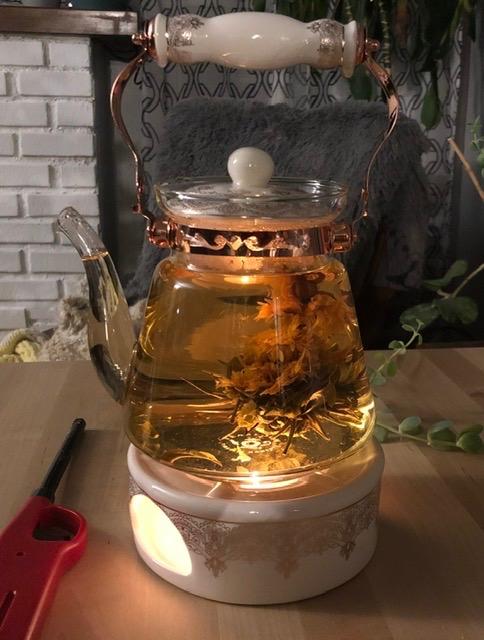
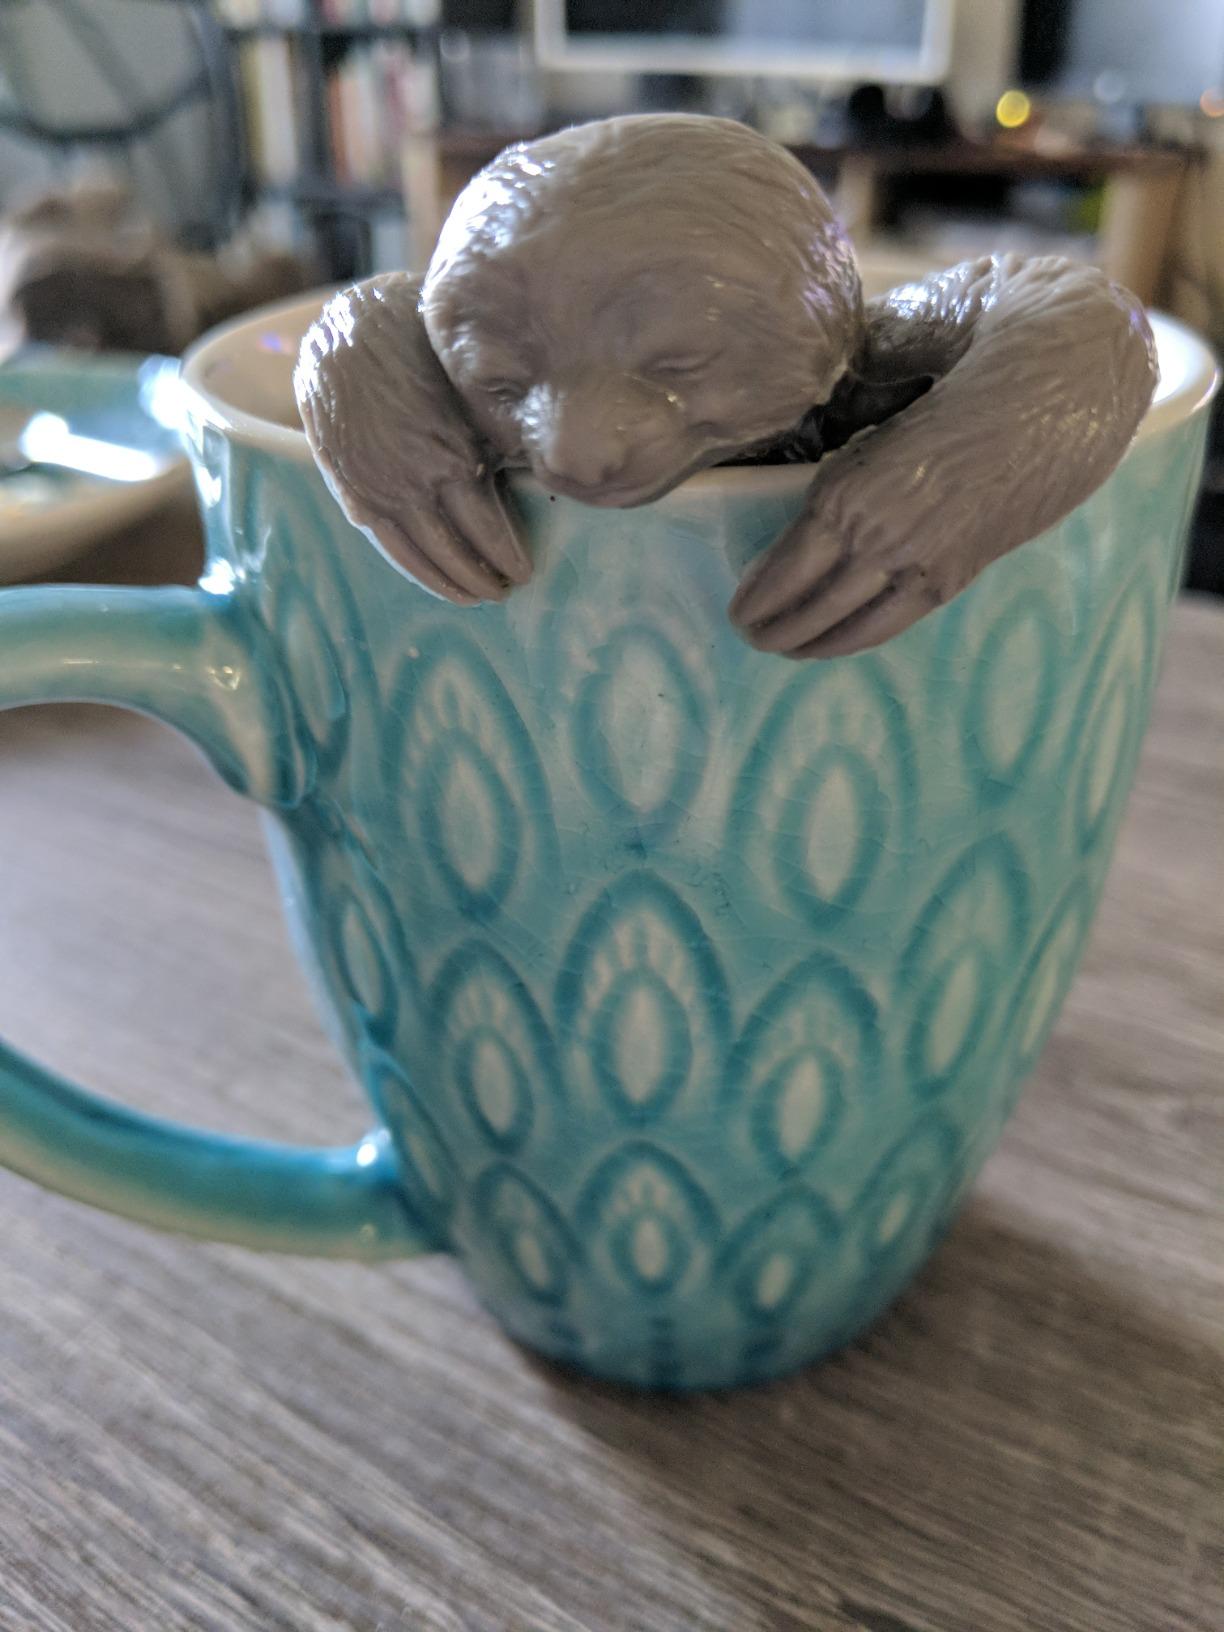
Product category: items_tea
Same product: no